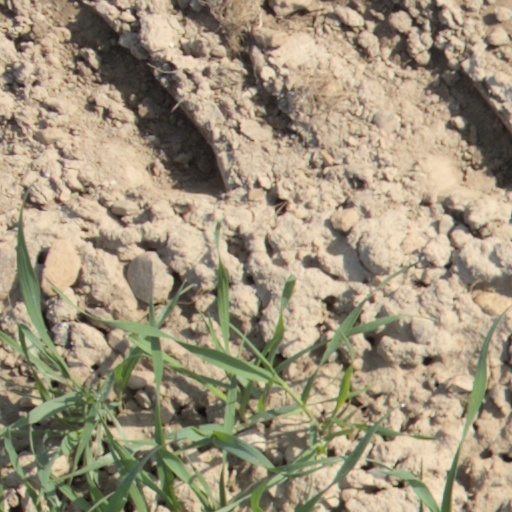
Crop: wheat